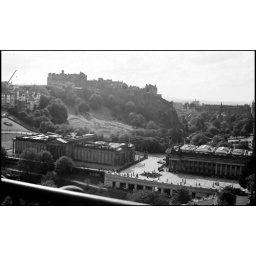
The National Gallery, Edinburgh in the foregroup with the castle at the top of the hill behind